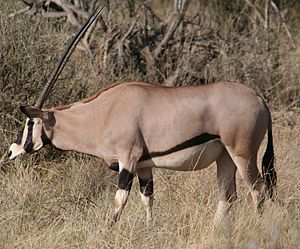
Østafrikansk oryx
Østafrikansk oryx i Kenya
Den østafrikanske oryx, også kaldet beisaoryx eller blot beisa, er et dyr i underfamilien hesteantiloper af skedehornede pattedyr. Der findes to underarter: Oryx beisa beisa, der lever på stepper og i halvtørre områder fra Afrikas Horn til nord for Tanafloden, og Oryx beisa callotis, der lever syd for Tana i det sydlige Kenya og dele af Tanzania. Den østafrikanske oryx er omkring 1 m høj ved skulderen og vejer omkring 79 kg. Pelsen er grå med hvid underside, adskilt fra den grå del med en markant sort stribe. Sorte striber findes også, hvor hovedet går over i halsen, langs næsen, fra øjet til munden og i panden. Manken er kort og kastanjebrun, og de ringlede horn er lange og lige. Begge køn har horn, der typisk bliver 75-80 cm lange.